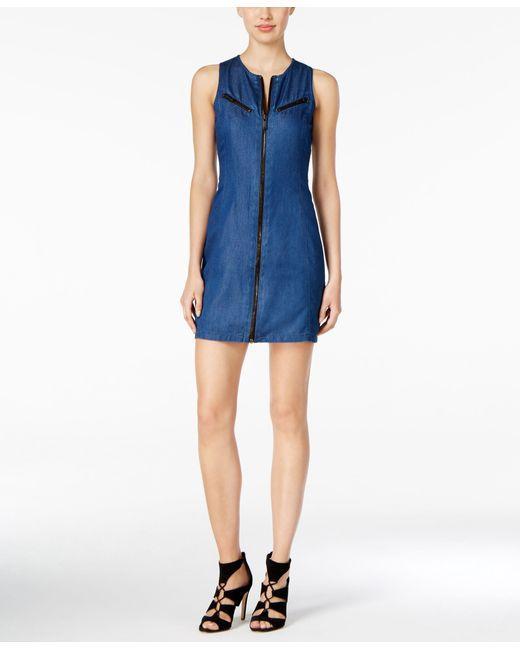
Blaues Jeanskleid mit Reißverschluss für Damen